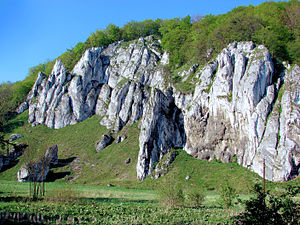
Kraków / Seværdigheder nær Kraków
Kraków er en gammel storby i den sydlige del af Polen tæt på landets grænse til Slovakiet. Byen ligger ved floden Wisła og er hovedstad i voivodskabet Lillepolen. Med sit areal på 326,8 km² og en befolkning på 774.839 indbyggere er byen den næststørste i Polen. Kraków var Europæisk kulturhovedstad i 2000.